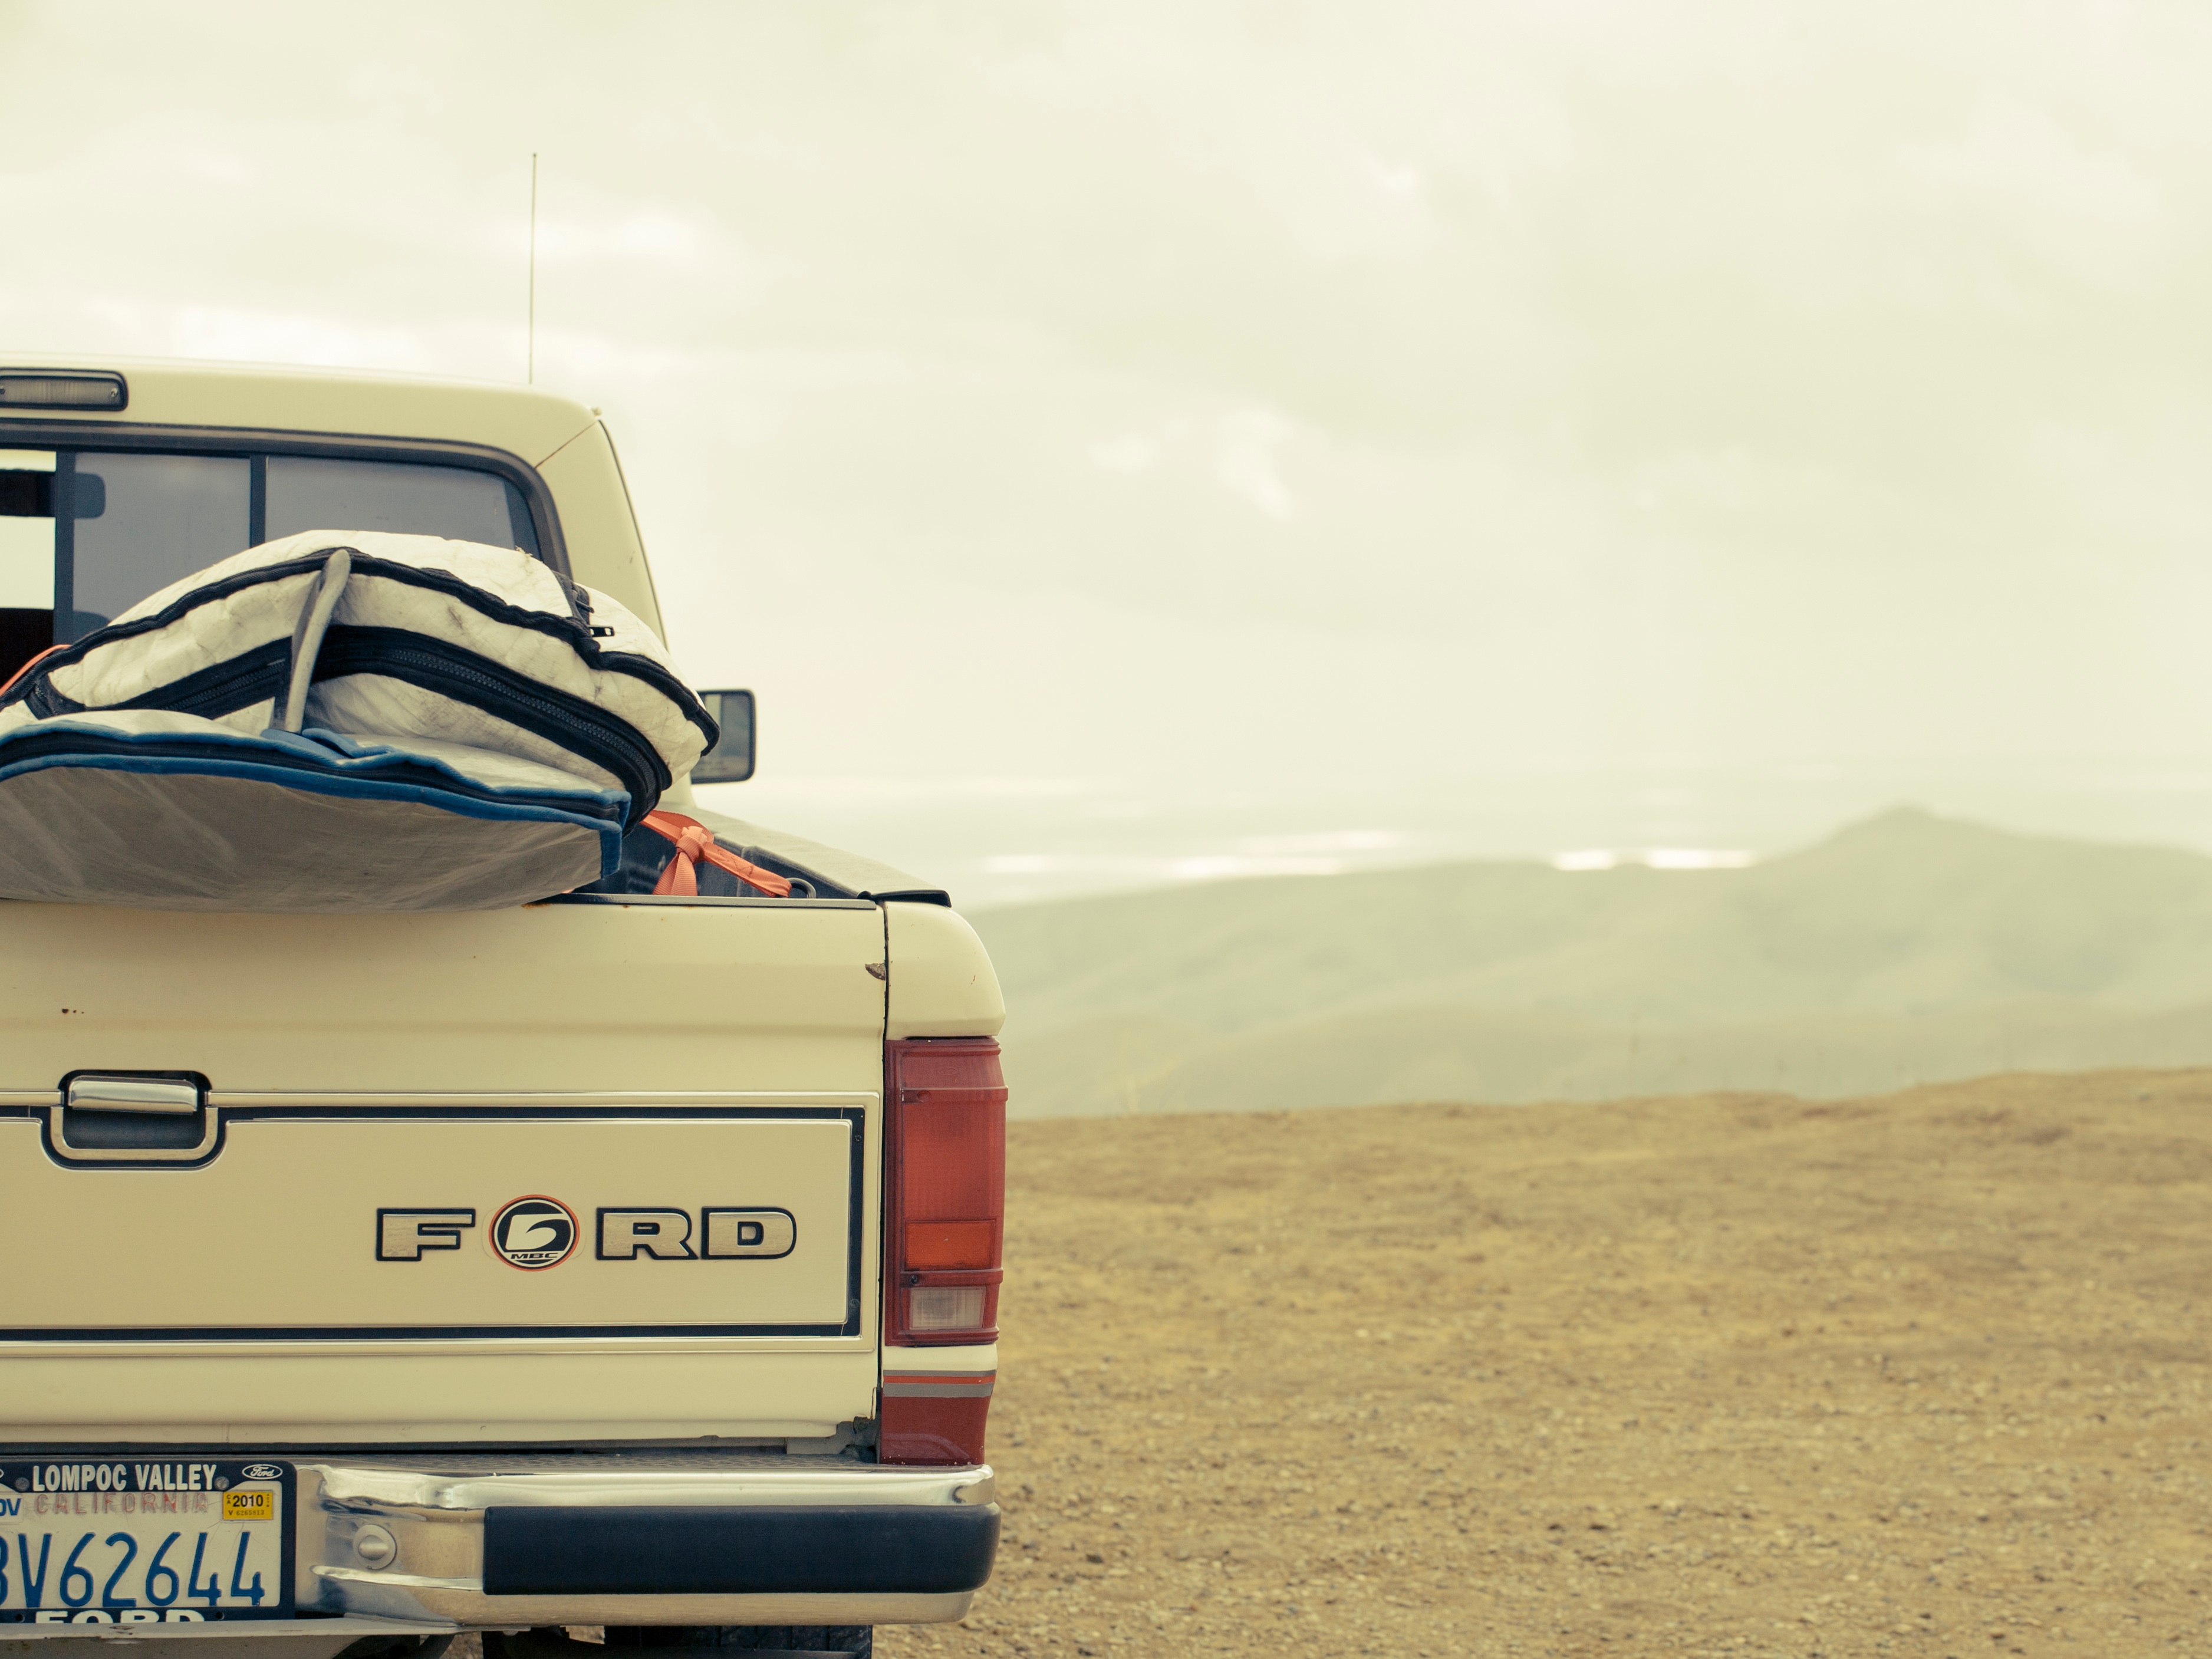
car, driving, jeep, vehicle, bumper, sport utility vehicle, automobile make, automotive exterior, off roading